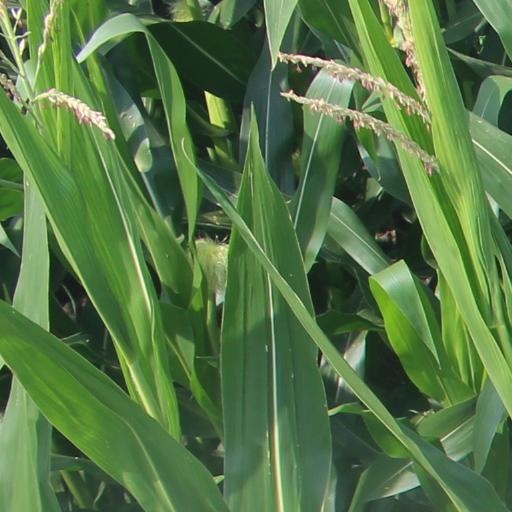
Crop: maize; corn